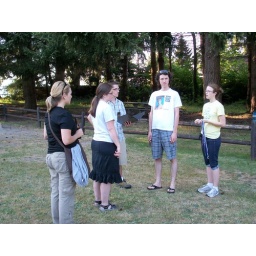
Rehearsal in the horse shoe lane